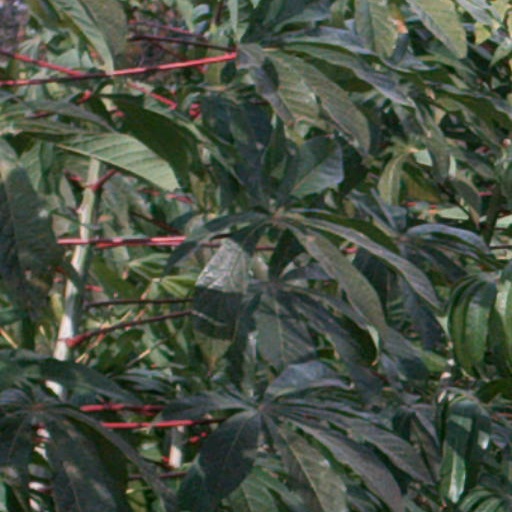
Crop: cassava